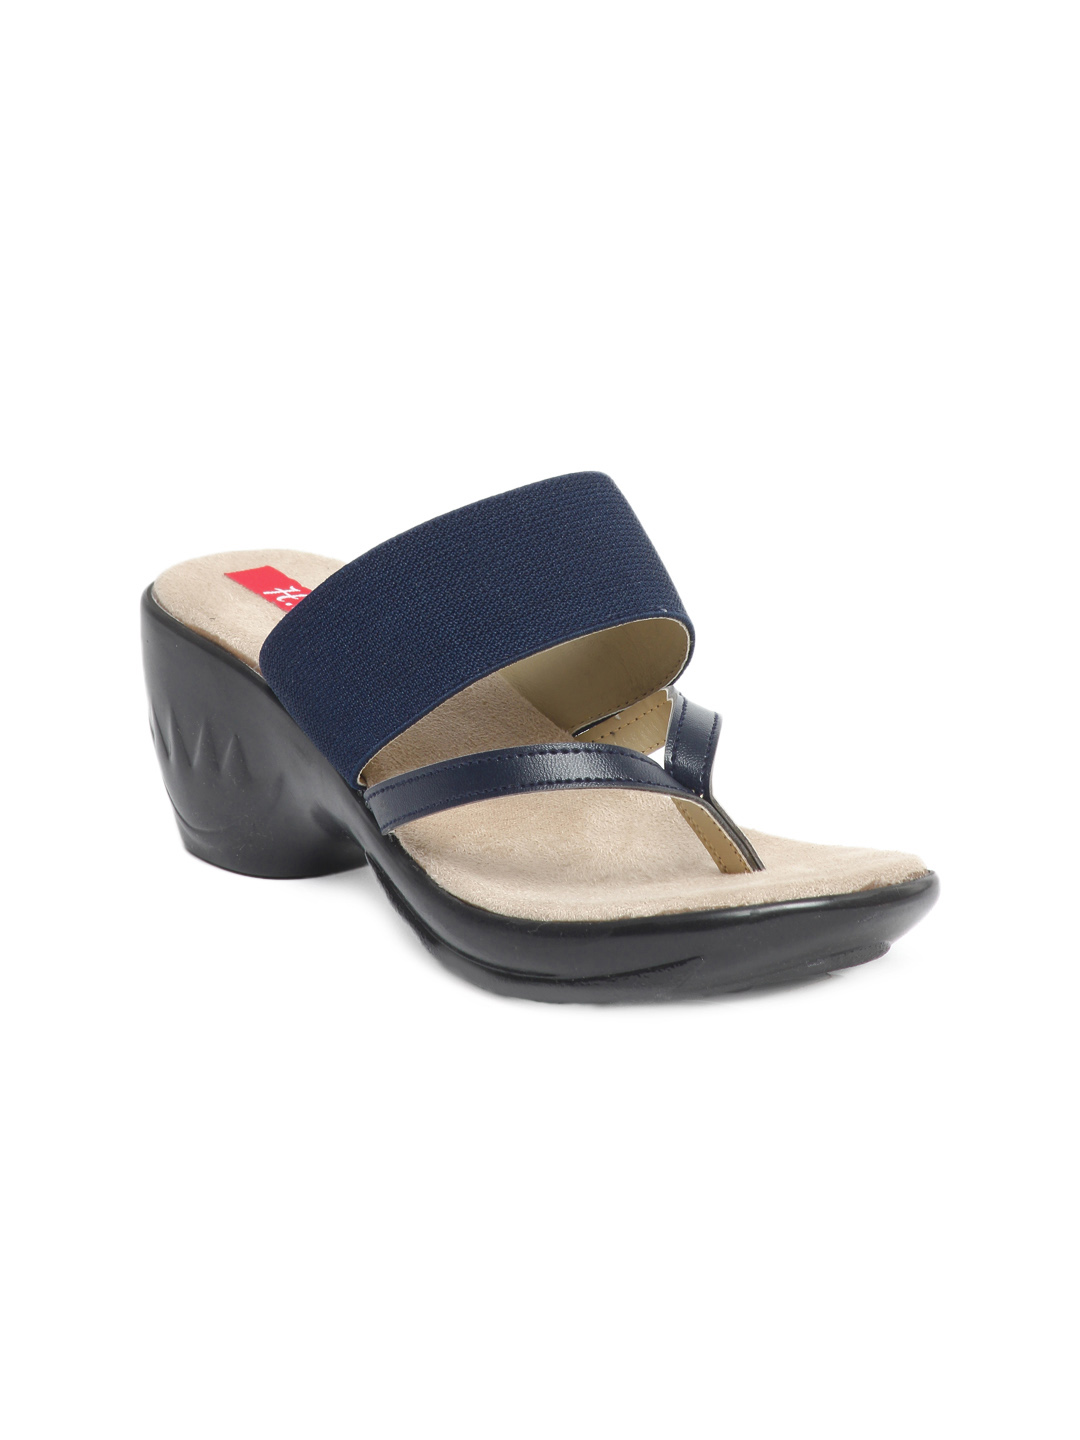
HM Women Blue Heels
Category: Footwear / Shoes / Heels
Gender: Women
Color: Blue
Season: Winter 2012
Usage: Casual